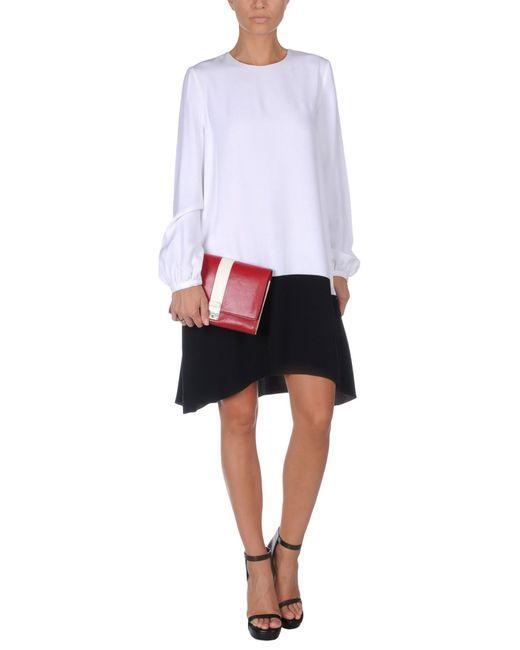
weißes, langärmliges, lockeres Hemd mit schwarzem Rock